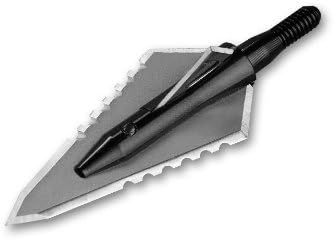
Killer Bee Stinger Buzzcut 4 Blade Arrow Broadhead (Pack of 3), 125-Grain
Category: Sports & Outdoors
Product Description Adding to the tremendous success of the patented Stinger Buzzcut product line is the Killer Bee Stinger Buzzcut. This incredibly tough broadhead was engineered specifically for the crossbow and has been tested at speeds of 365 fps. The kinetic energy behind this solid knife grade quality stainless steel main blade with a patented diamond tip, delivers bone-splitting penetration. The ferrule is made from aircraft-quality aluminum and spin tested for perfect alignment. From the Manufacturer Adding to the tremendous success of the patented Stinger Buzzcut product line is the Killer Bee Stinger Buzzcut. This incredibly tough broadhead was engineered specifically for the crossbow and has been tested at speeds of 365 fps. The kinetic energy behind this solid knife grade quality stainless steel main blade with a patented diamond tip, delivers bone-splitting penetration. The ferrule is made from aircraft-quality aluminum and spin tested for perfect alignment.
Features: Lifetime replacement guarantee | Available in 100 and 125 grains | Crossbow friendly